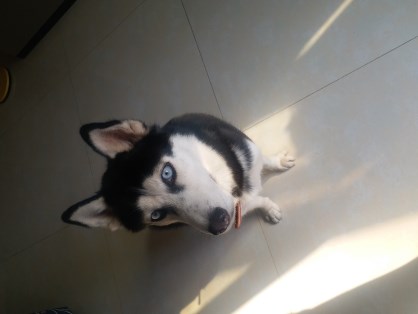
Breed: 1160-n000003-Siberian_husky